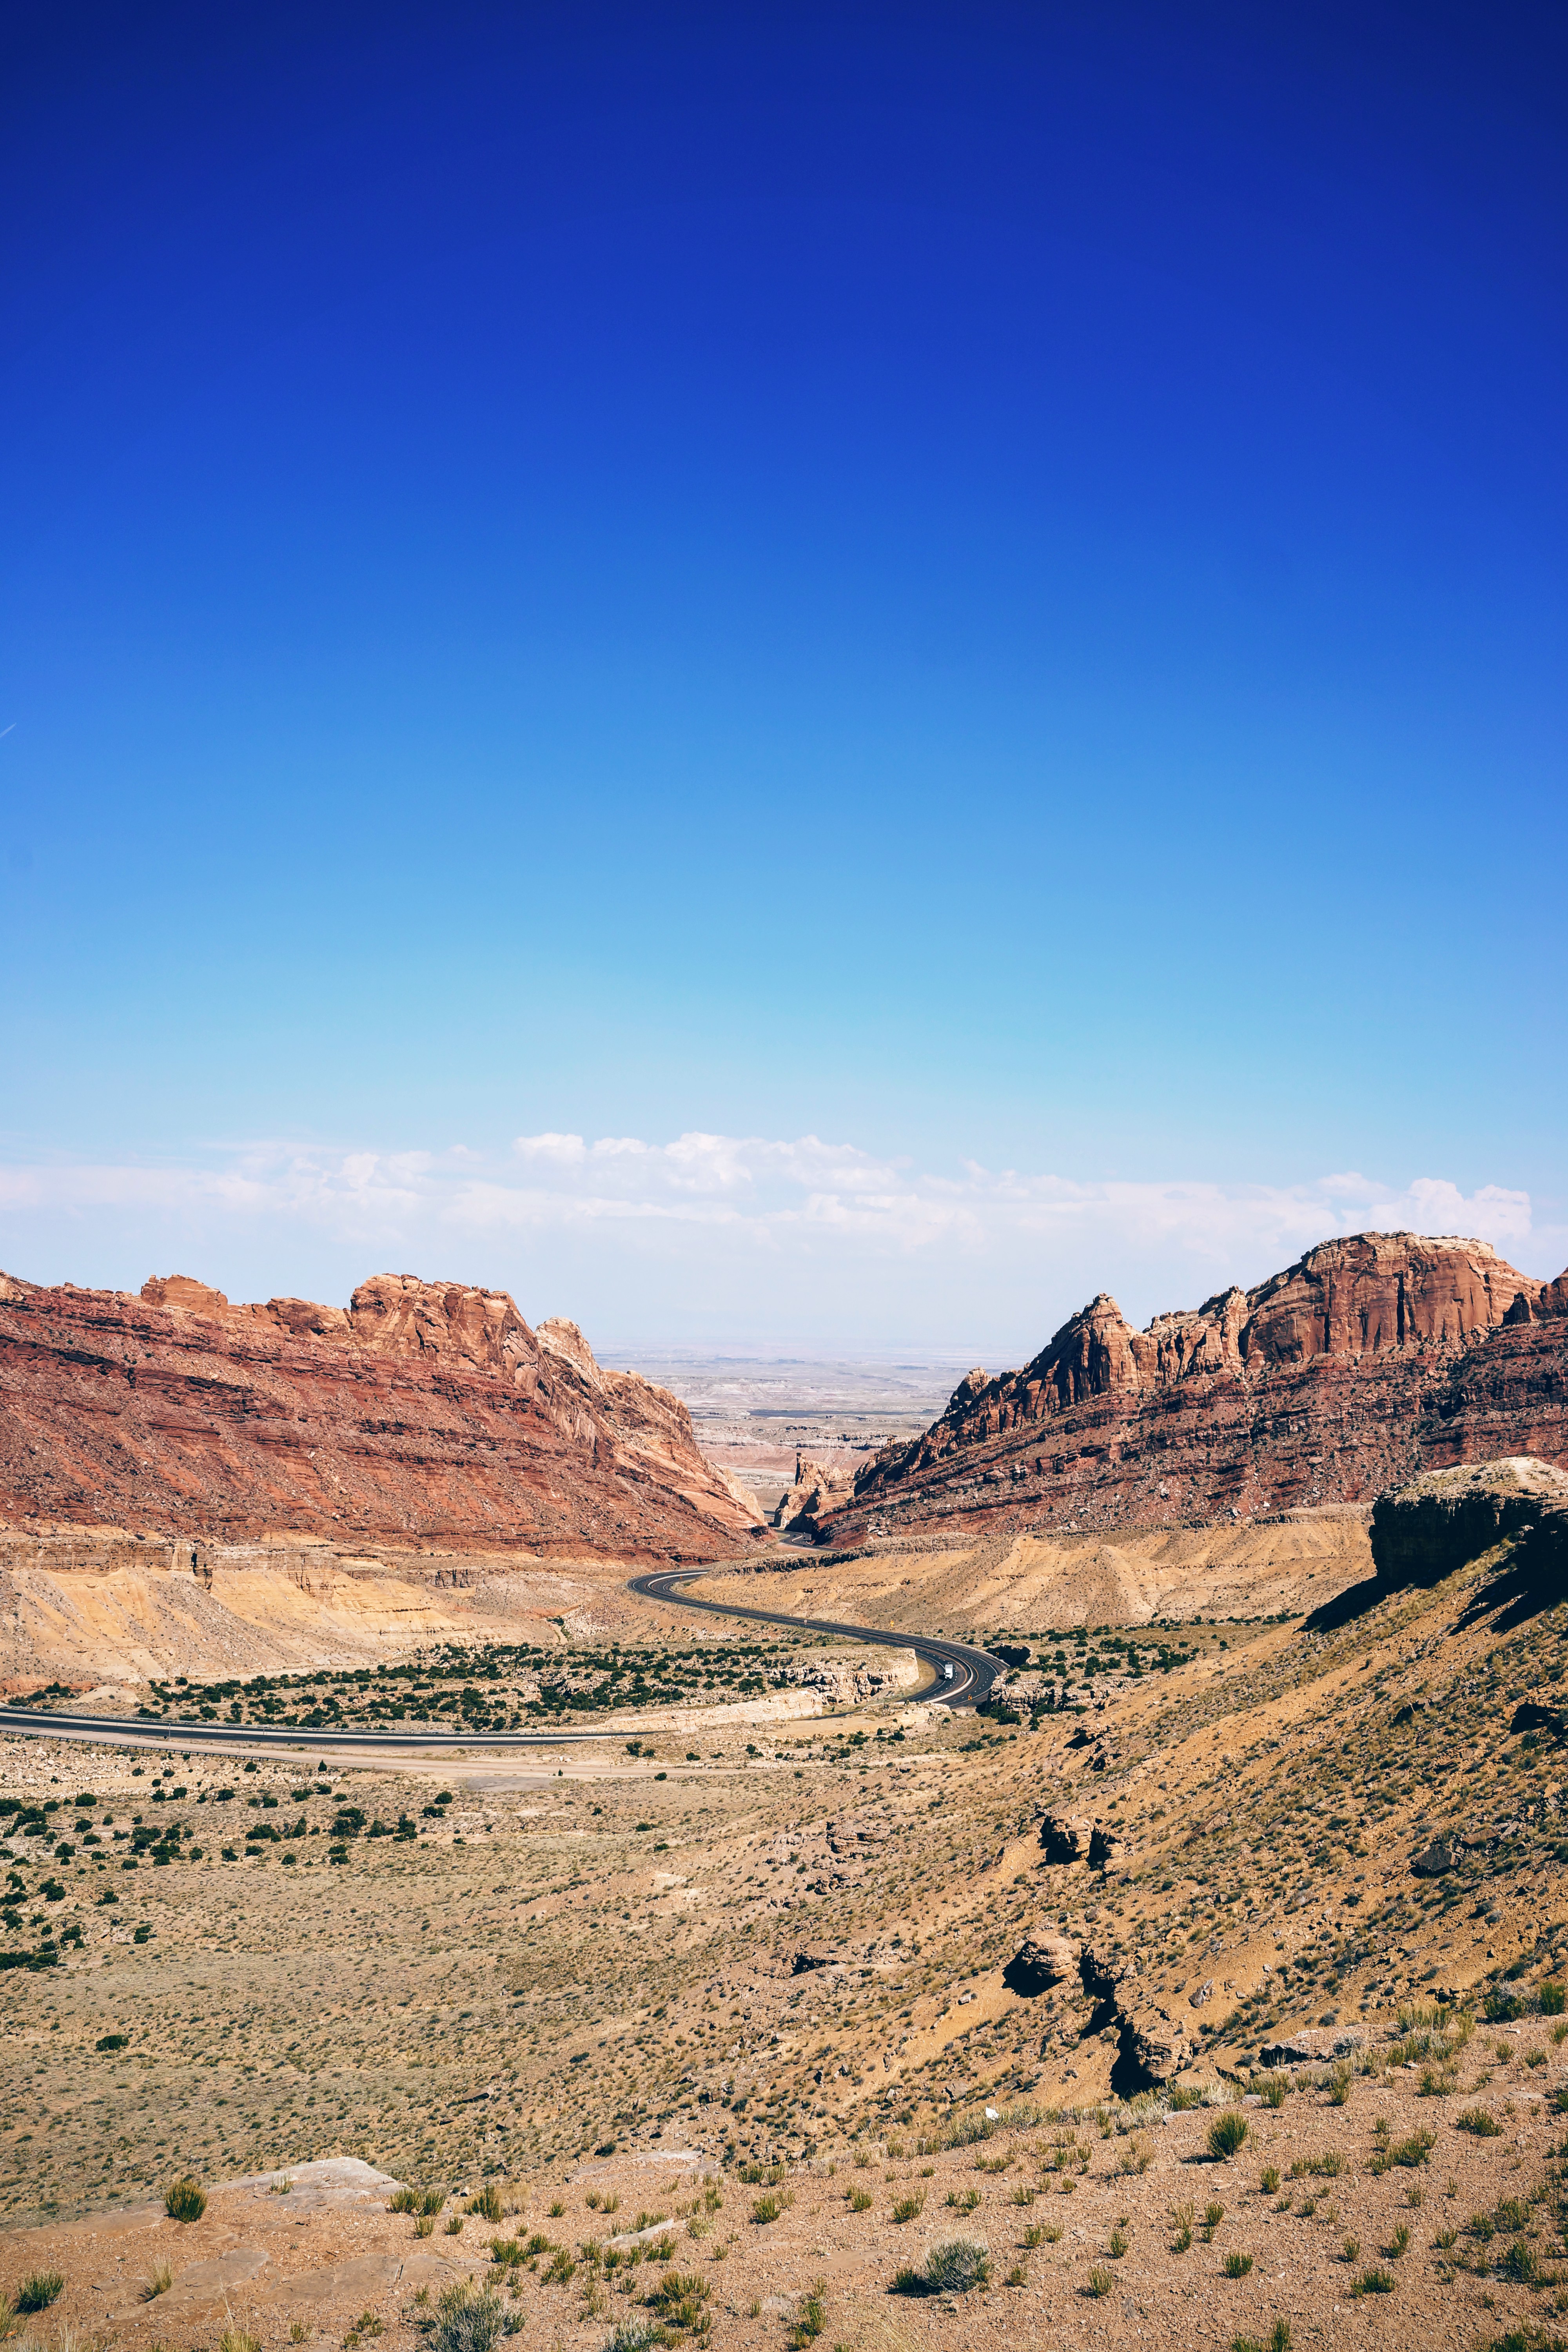
landscape, nature, sand, rock, wilderness, mountain, sky, road, hill, desert, highway, barren, valley, mountain range, dry, rocky, canyon, grand canyon, geology, mountains, badlands, plateau, wadi, landform, natural environment, geographical feature, mountainous landforms, spotted wolf canyon, Interstate 70 in Utah